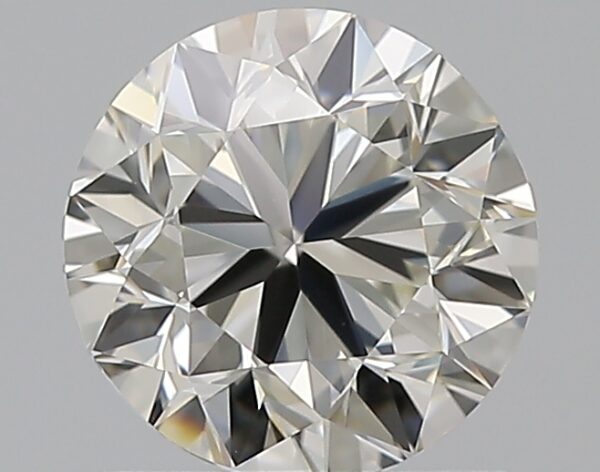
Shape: round
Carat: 1
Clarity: VVS2
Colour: J
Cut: VG
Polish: EX
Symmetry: GD
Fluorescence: N
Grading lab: GIA
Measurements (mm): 6.13 x 6.24 x 4